The Stray Dog (Simont book)

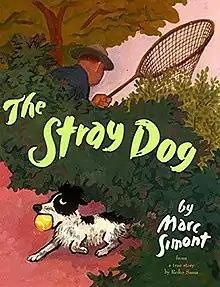
First edition (publ. HarperCollins)

The Stray Dog is a 2000 children's picture book by Marc Simont, the recipient of the Caldecott Honor in 2001.